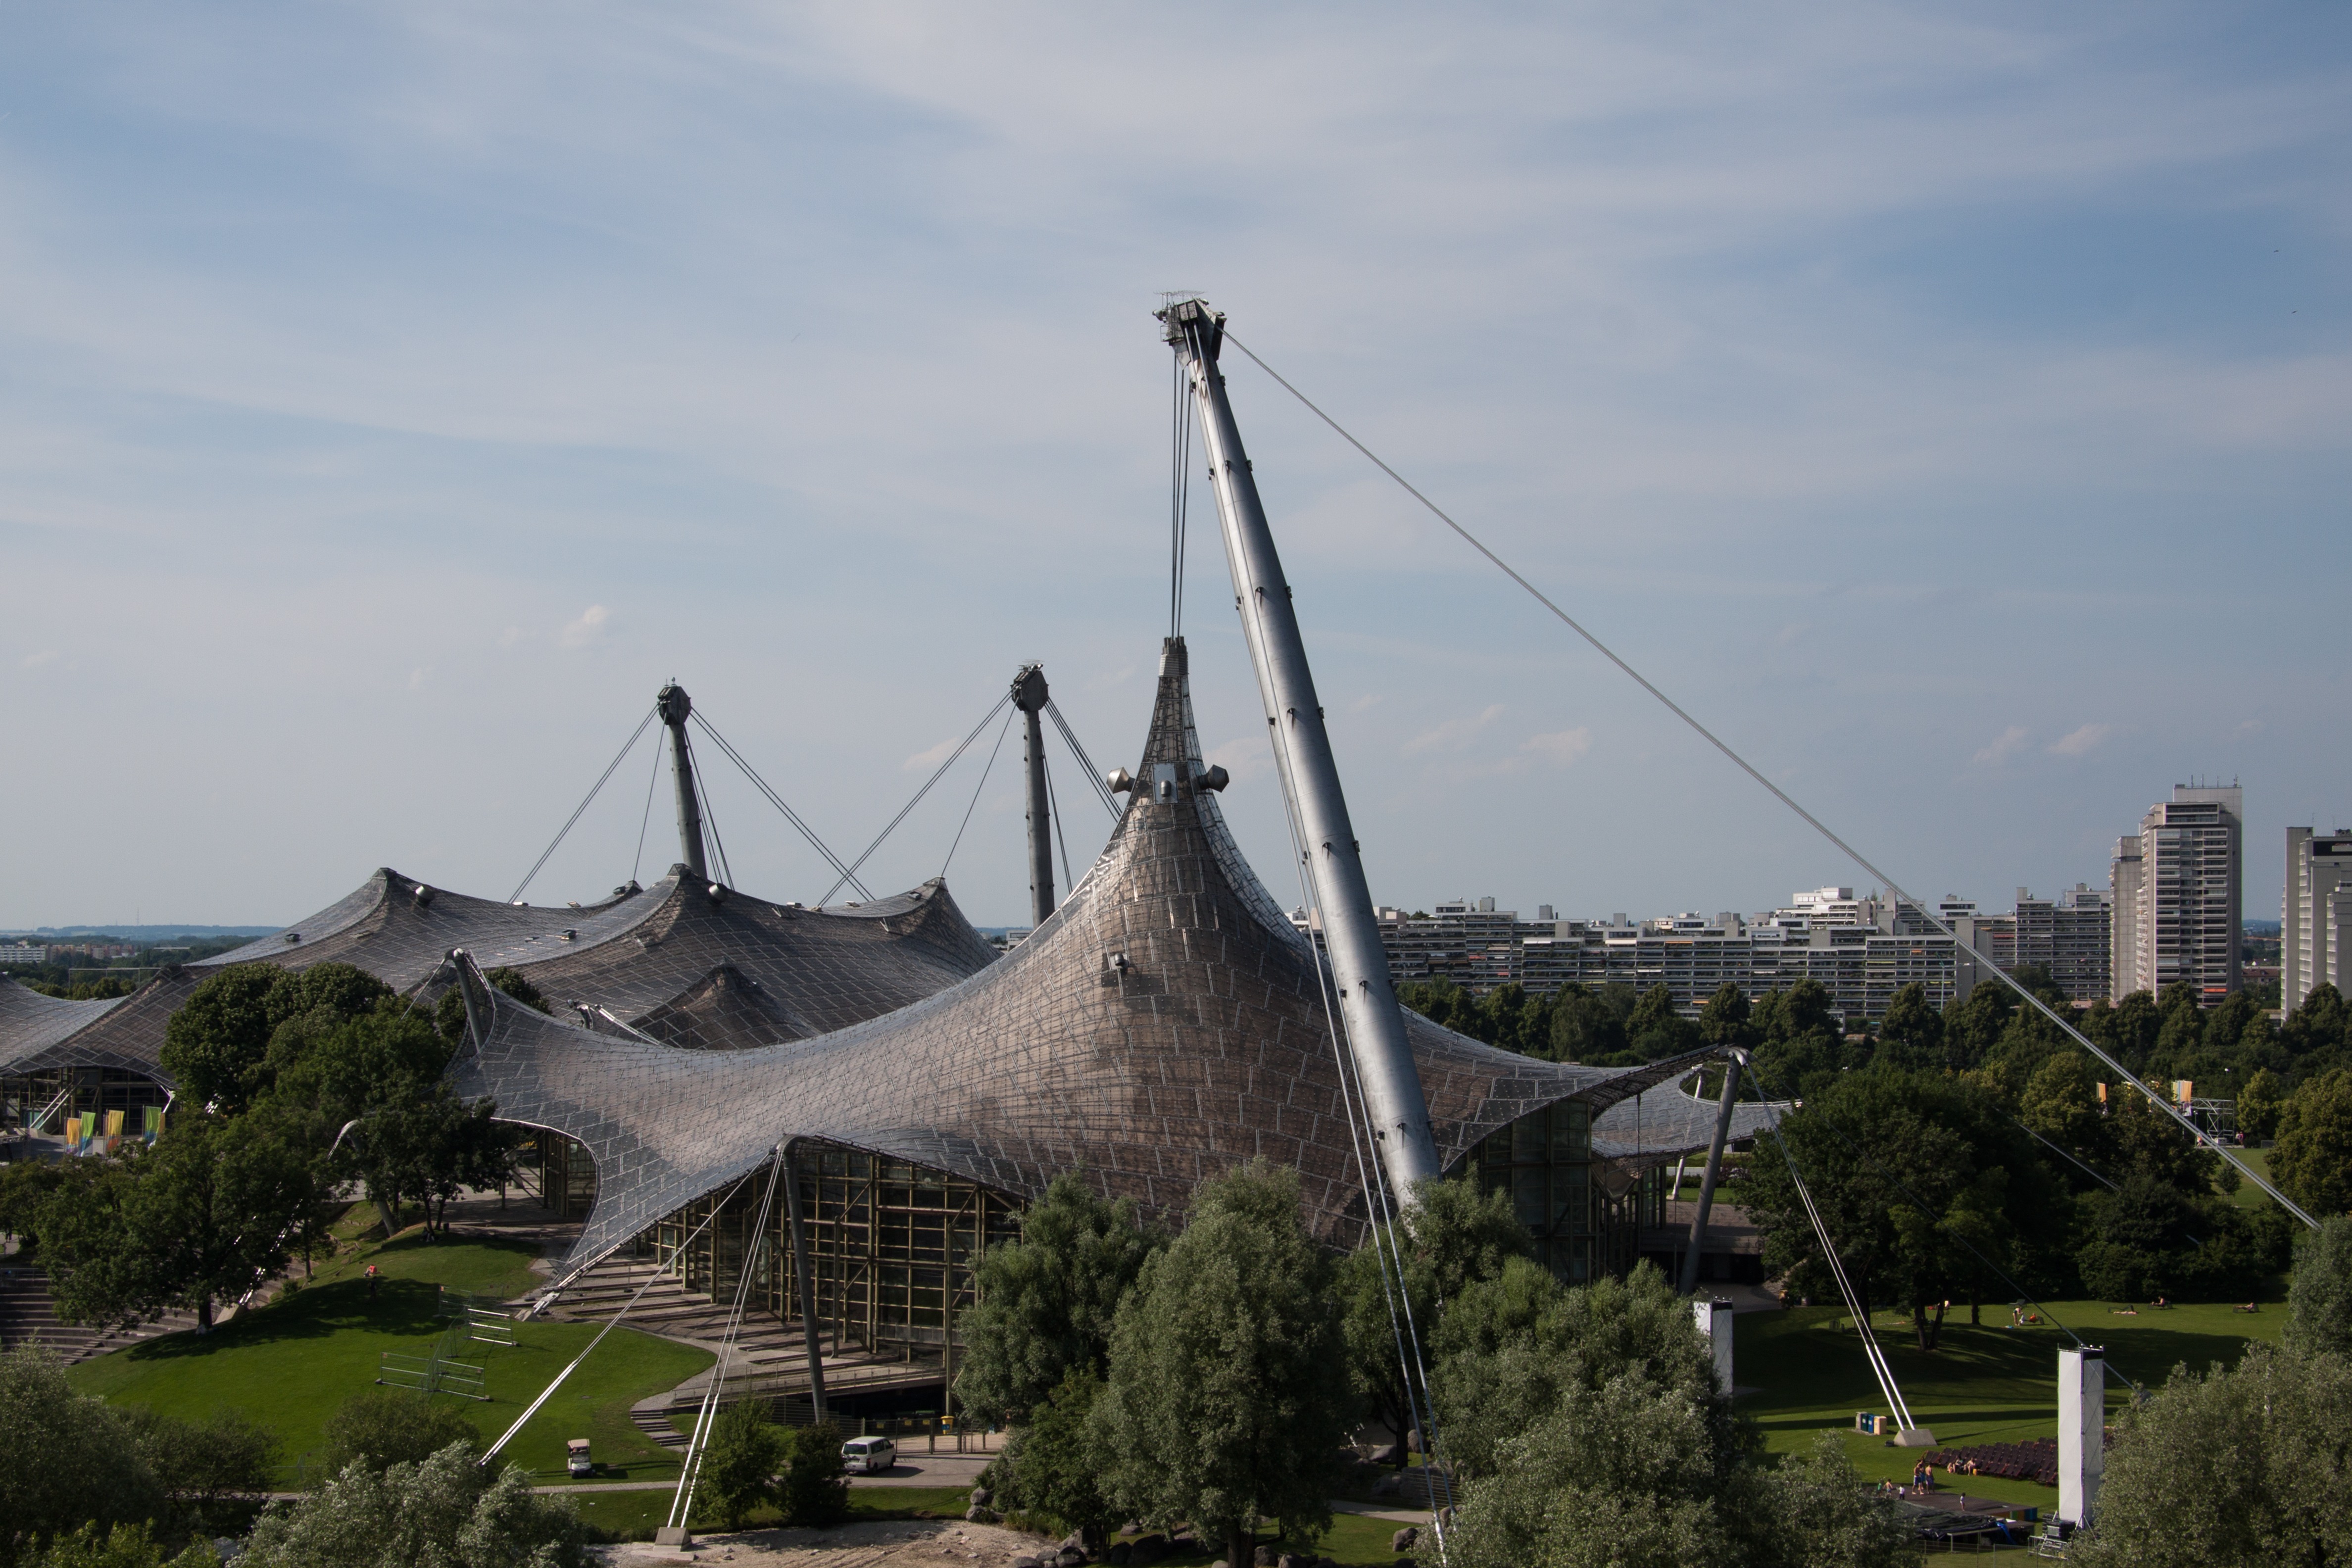
architecture, bridge, roof, landmark, pylons, bavaria, munich, olympic site